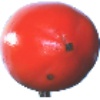
Label: Kaki 1